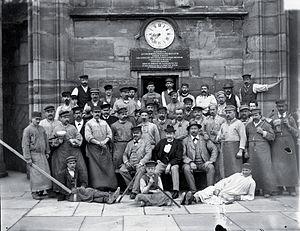
Johann Knauth, né le 18 décembre 1864 à Cologne et mort le 8 février 1924 à Gengenbach en Allemagne, est un architecte allemand.